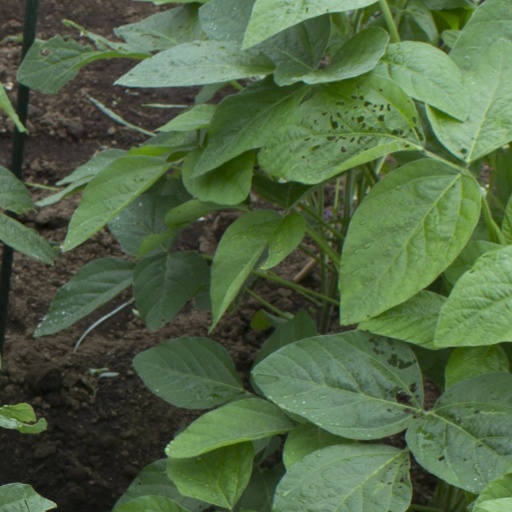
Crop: soybean